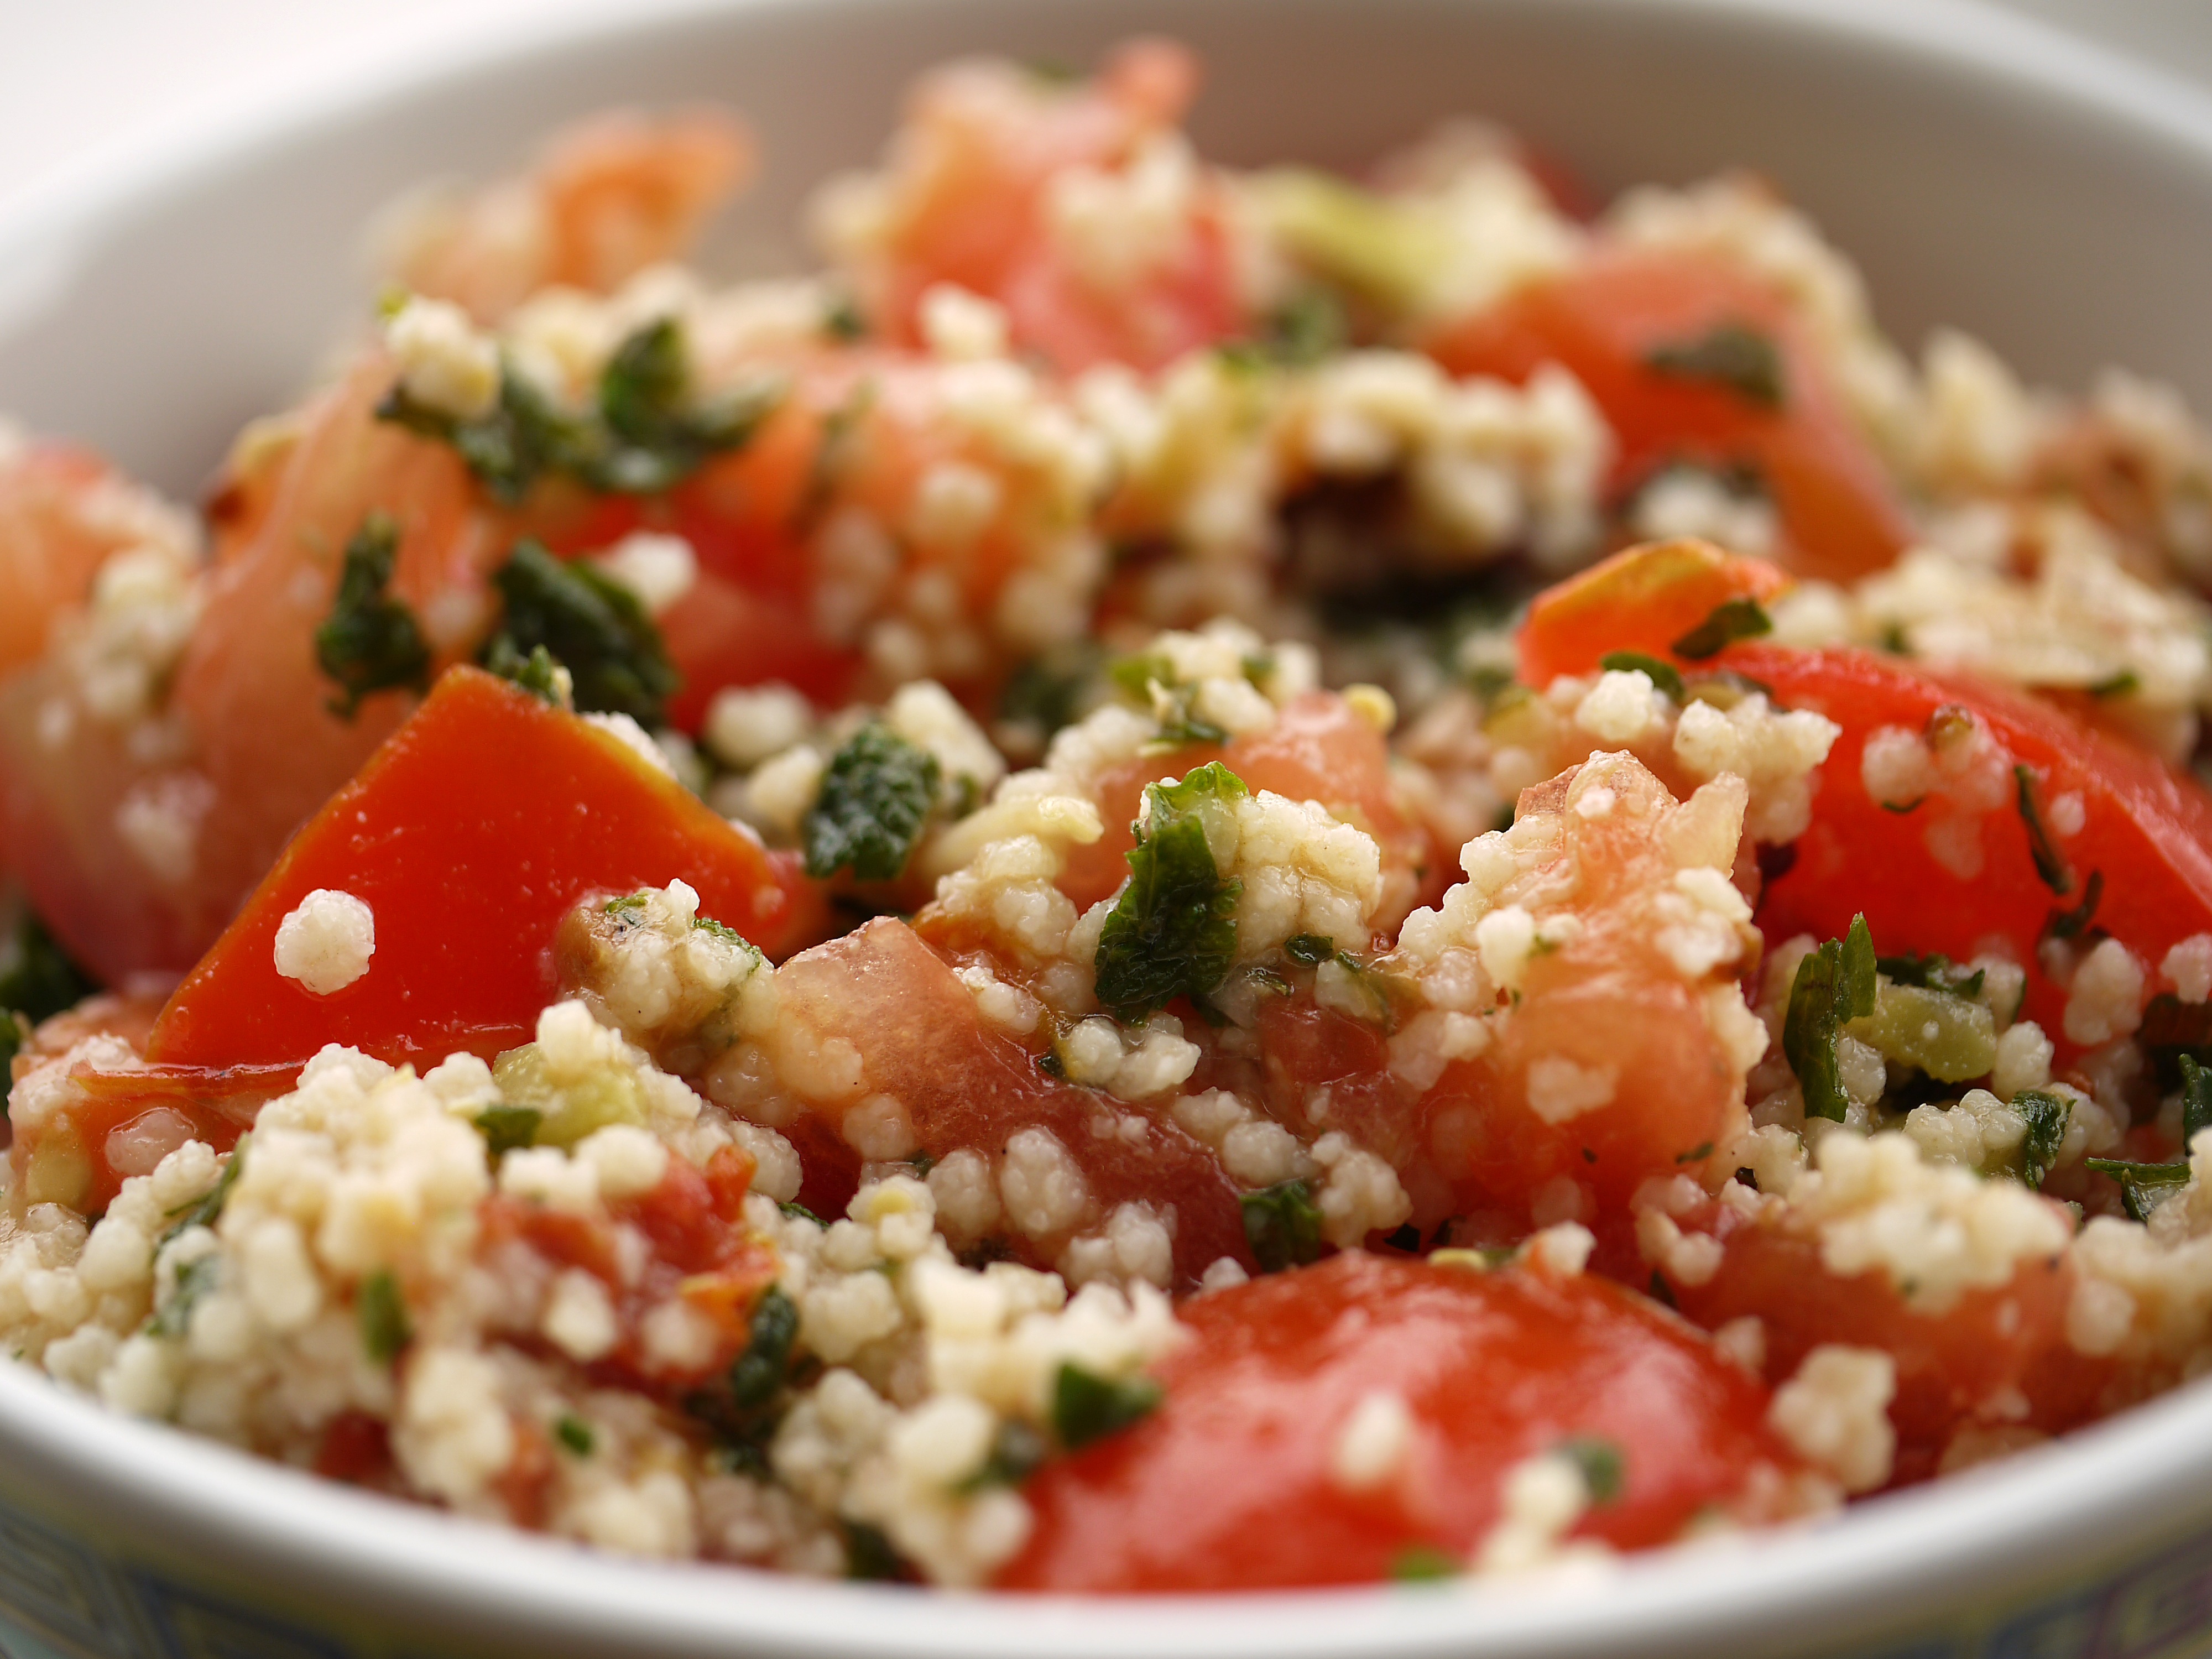
dish, meal, food, salad, pepper, produce, vegetable, plate, eat, cuisine, broccoli, tomato, cereal, vegetables, dinner, tasty, tomatoes, couscous, bulgur